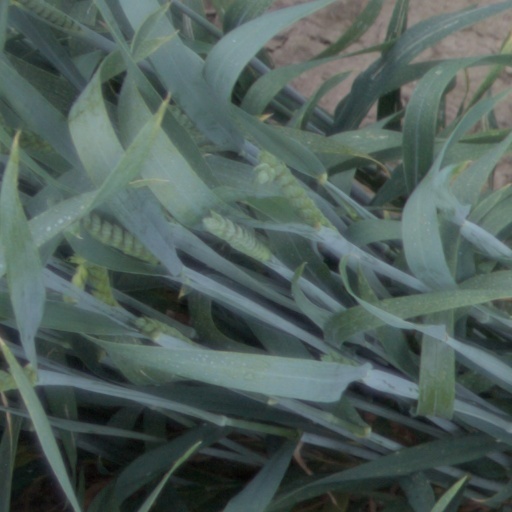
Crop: wheat